Anjangaon

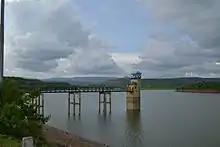
Shahanur Dam Image

This dam is built using soil and has a hydroelectricity generation project and water supply project for nearly 156 villages and 2 cities based on gravitation without using electricity. The dam is located in the north of the city in the ranges of Satpuda.